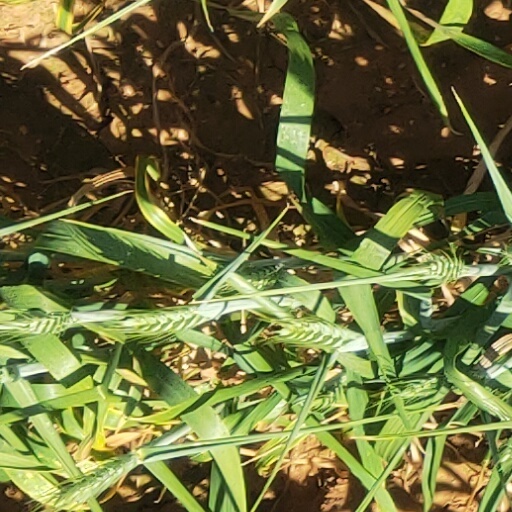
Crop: wheat